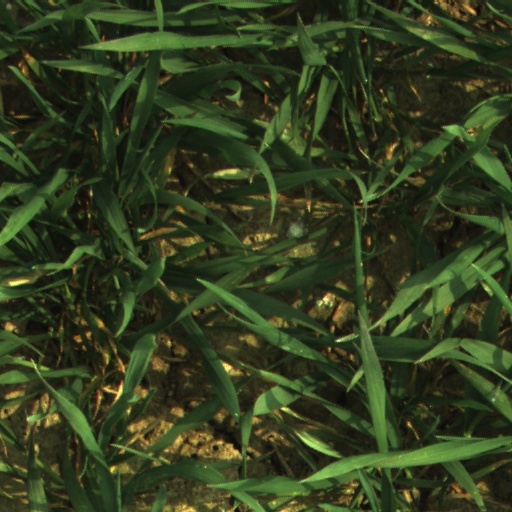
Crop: wheat